2015 Canoe Sprint European Championships

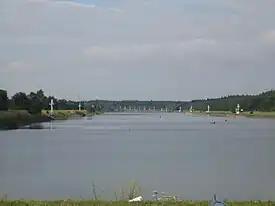

The 2015 Canoe Sprint European Championships was the 27th edition of the Canoe Sprint European Championships, an international canoe and kayak sprint event organised by the European Canoe Association, held in Račice, Czech Republic, between 1 and 3 May 2015.